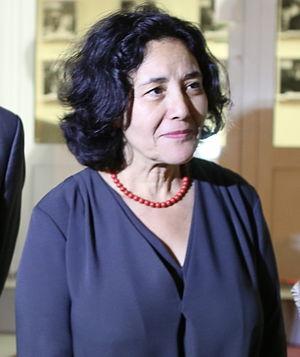
La Représentante spéciale du Secrétaire général des Nations Unies pour les enfants et les conflits armés, Leila Zerrougui (au centre), s’adresse à des journalistes dans la capitale congolaise, Kinshasa. Se tiennent à ses côtés, à gauche, le Représentant spécial du Secrétaire général de l’ONU en RDC, Martin Kobler, et à droite, Barbara Bentein, Représentante de l’UNICEF. Madame Zerrougui est arrivée dimanche, 17 novembre 2013 en RDC, pour entreprendre une mission officielle qui la conduira à l’Est du pays. Sa visite s’inscrit dans le cadre d’une évaluation de la situation des enfants touchés par les conflits armés. En octobre 2012, le gouvernement congolais avait signé un plan d’action avec les Nations Unies pour libérer et réintégrer les enfants associés aux forces armées congolaises et prévenir de nouveaux recrutements.
Leila Zerrougui, née en 1956 à Souk Ahras, est une magistrate et diplomate algérienne, experte juridique en matière de droits de l’homme et en administration de la justice.